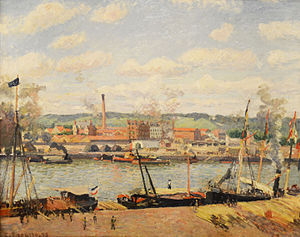
Camille Pissarro
Camille Pissarro, Udsigt mod bomuldsspinderiet i Oissel, nær Rouen, 1898, Montreal Museum of Fine Arts.
Camille Pissarro var en dansk-fransk impressionistisk maler. Han blev født i Dansk Vestindien og blev sendt til Paris af sin velhavende jødiske familie for at afslutte sin uddannelse. Han udviste oplagte kunstneriske evner, og i 1855 blev han optaget på Académie Suisse, hvor han mødte Claude Monet, og blev stamgæst på Café Guerbois, hvor Édouard Manet, Edgar Degas, Pierre-Auguste Renoir og Paul Cézanne holdt til. Han forblev socialist hele sit liv og brugte megen energi på at arrangere impressionistudstillingerne, han deltog som den eneste maler i alle otte udstillinger. Han var også en entusiastisk støtte for unge nye talenter, som Paul Signac, Georges-Pierre Seurat, Vincent van Gogh og Maximilien Luce. Hans affære med moderens tjenestepige, Julie Véllay, blev taget ilde op, men parret giftede sig i 1870 og fik seks børn, der alle viste sig at have kunstneriske evner. Forblev dansk statsborger hele sit liv.